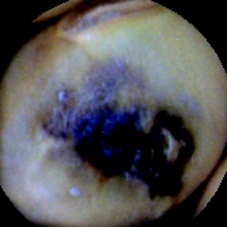
Label: Spotted